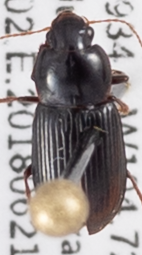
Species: Discoderus parallelus
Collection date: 2018-06-21
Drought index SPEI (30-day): -0.572
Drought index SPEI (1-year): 0.128
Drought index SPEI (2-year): -0.288